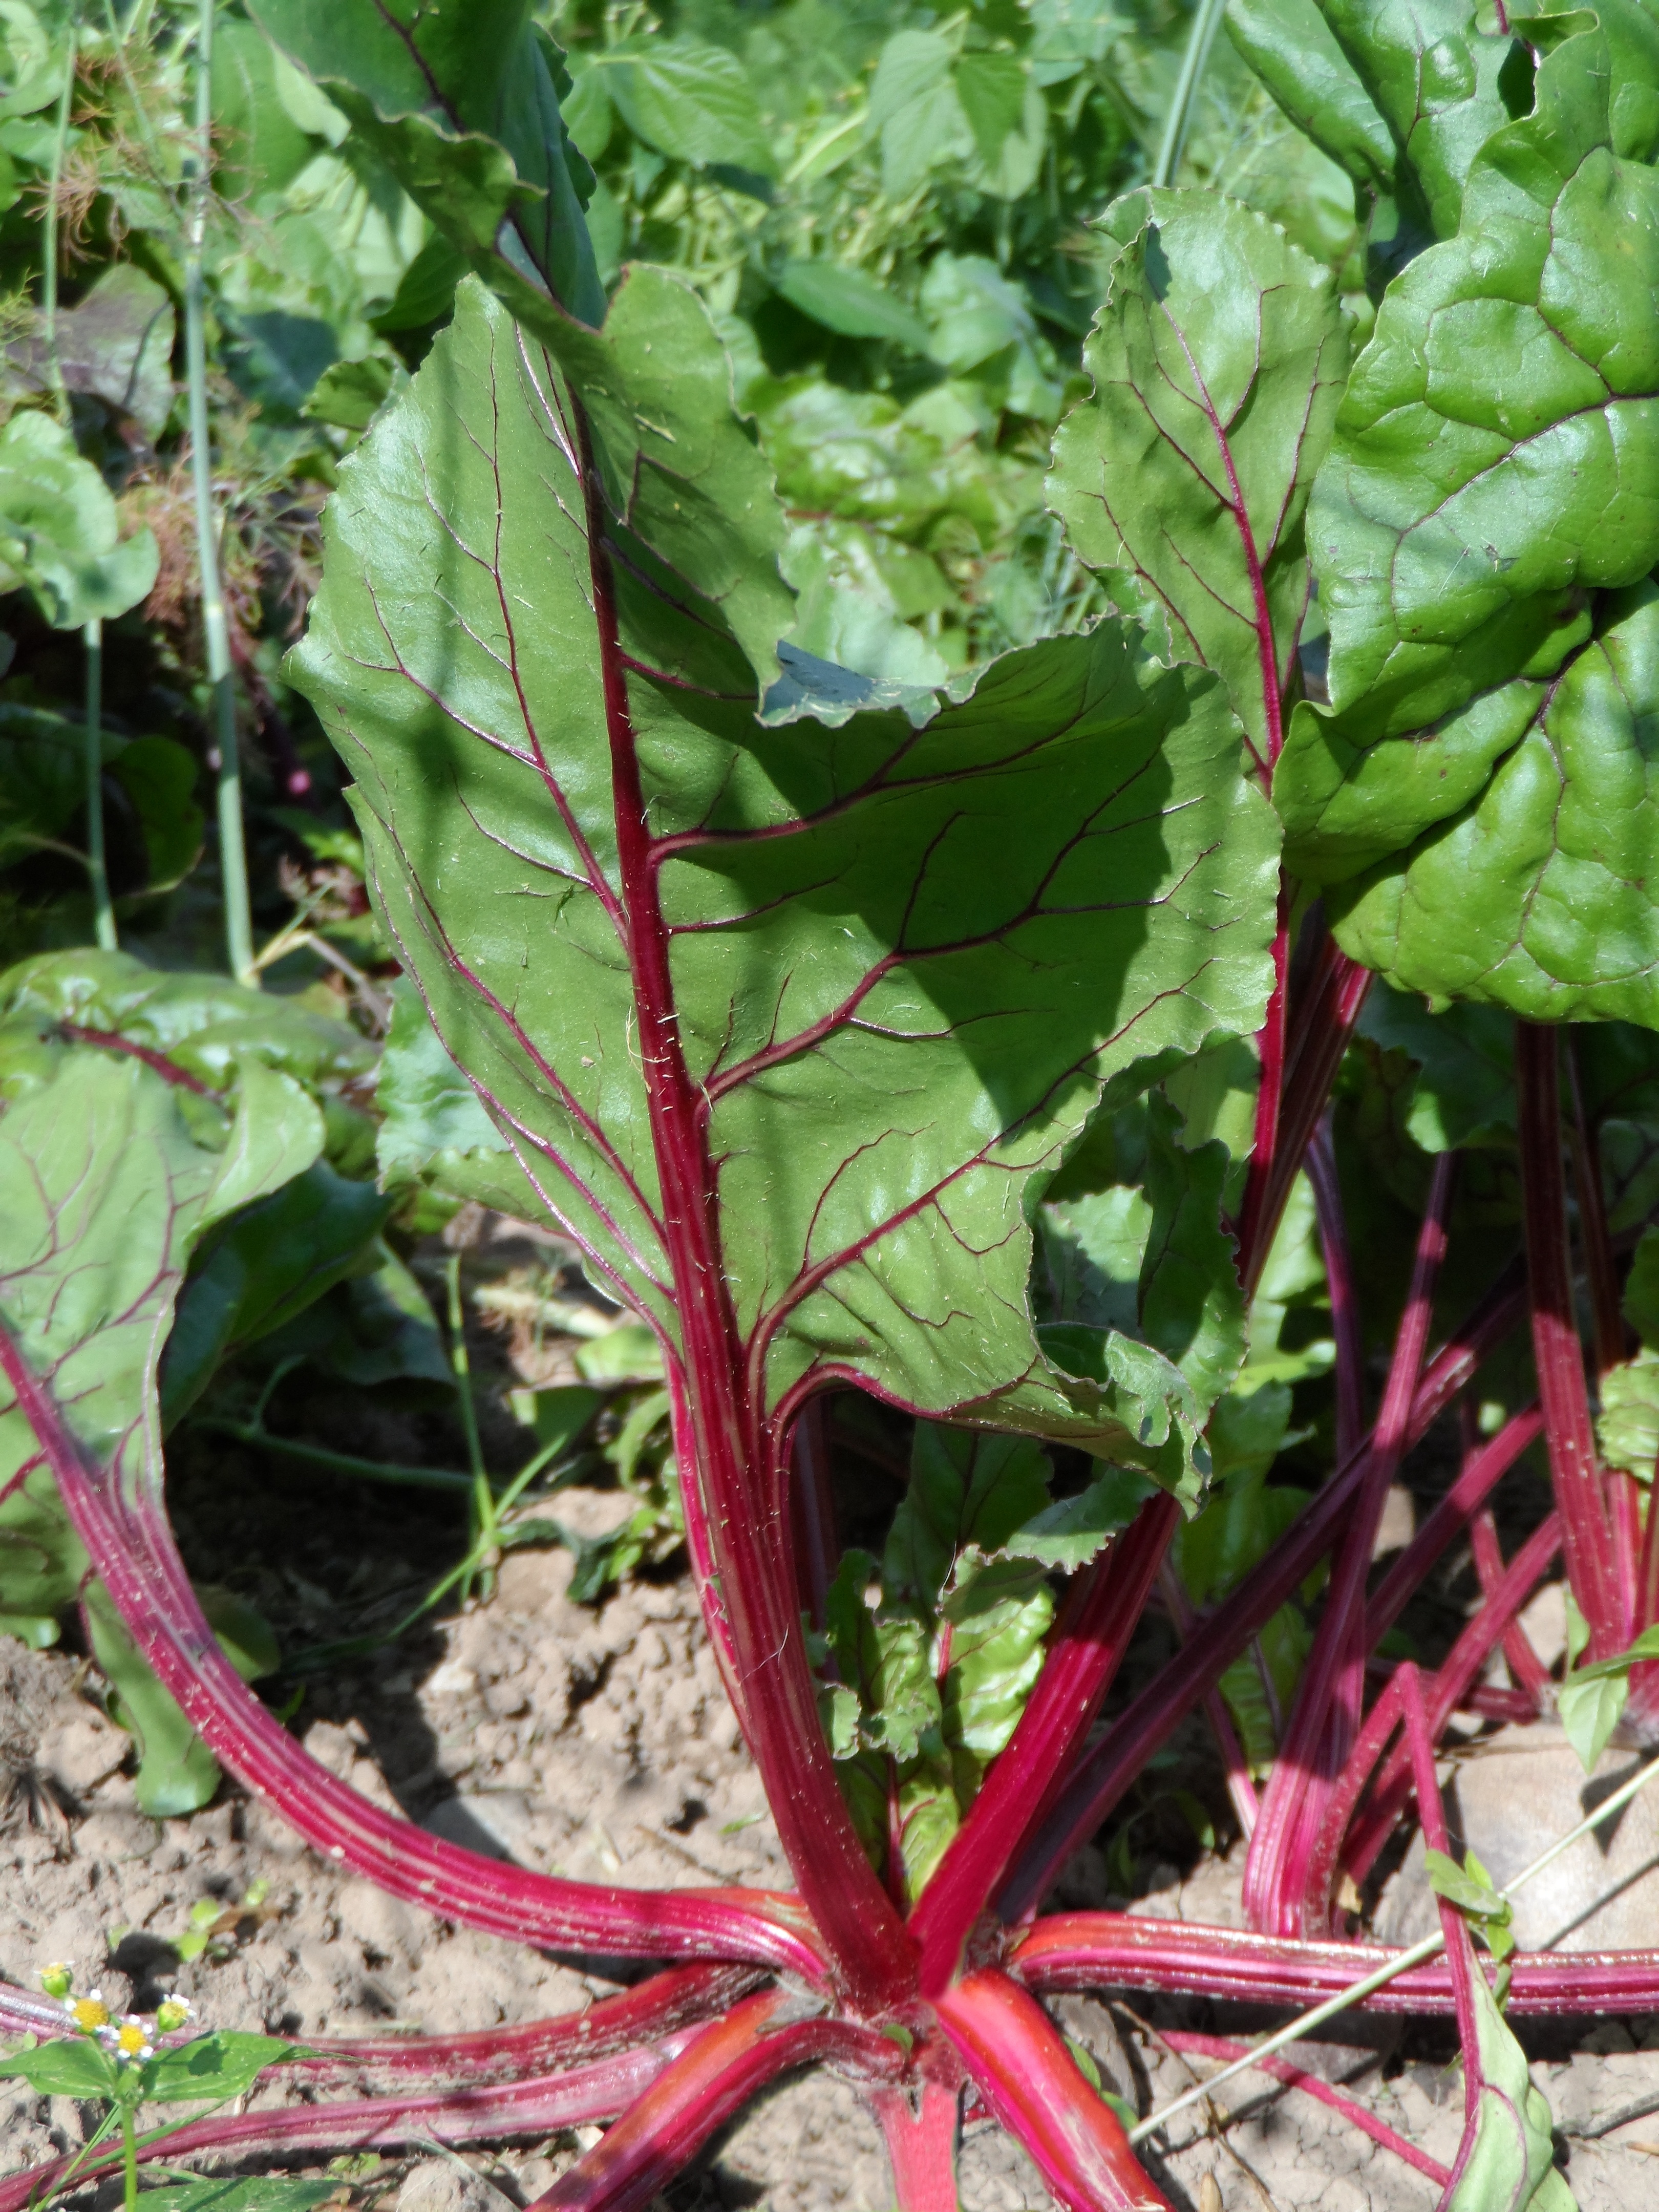
nature, plant, field, leaf, flower, summer, ripe, food, harvest, produce, vegetable, crop, lush, grow, botany, garden, flora, sprout, cultivation, vegetables, edible, turnip, chard, flowering plant, green stuff, vegetable plant, beta vulgaris, herb stalk, annual plant, land plant, leaf vegetable, foxtail plant, leafy vegetables